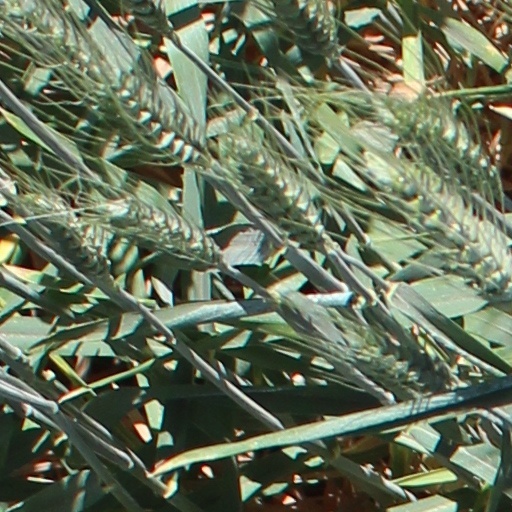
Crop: wheat